Question: Please indicate a possible affordance area of the sit_on_bed that can be used for sitting
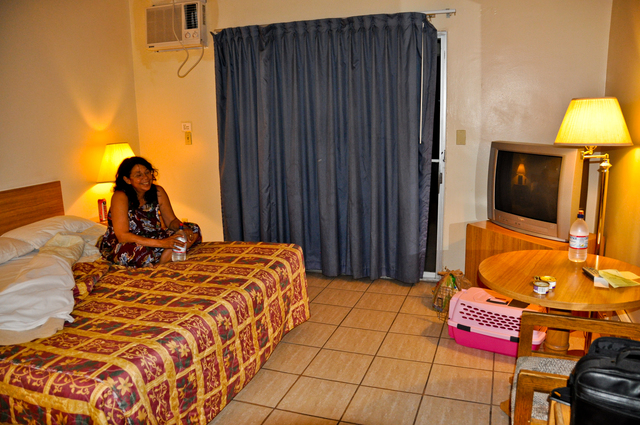
Answer: [0.3839, 241.866, 312.384, 424.437]